Komische Oper Berlin

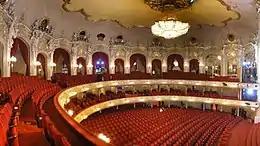
Interior of Komische Oper Berlin

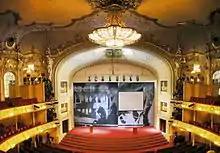
Stage of Komische Oper Berlin

The theatre was built between 1891 and 1892 by architects Ferdinand Fellner and Hermann Helmer for a private society. It first opened on 24 September 1892 as ""Theater Unter den Linden"" with Adolf Ferron's operetta "Daphne" and Gaul and Haßreiter's ballet "Die Welt in Bild und Tanz".